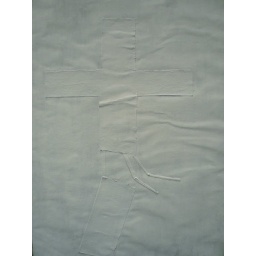
Broken white cross in snow